Flash cartridge

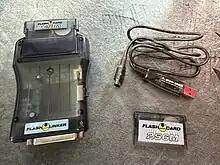
Flash Linker Advance and Flash 2 Advance Linker with flash carts

Games are written to the cartridge with a device called "linker". Depending on the brand of flash cartridge, the linker either connects to a link port on the console and writes to the cartridge through the console, or connects to a mini-USB slot on the cartridge itself and writes directly to the flash cartridge. These linkers usually connect to a PC through a USB or parallel plug on the other end. Most linkers that connect to a link slot are capable of copying ROM information from commercial software cartridges. Some more recent flash cartridges use digital media cards (SD, MMC, CF, etc.) in which files are placed via a memory card reader.